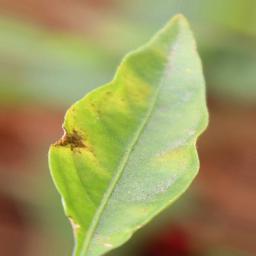
Label: healthy